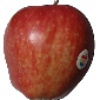
Label: Apple Red 1